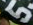
Number: 5